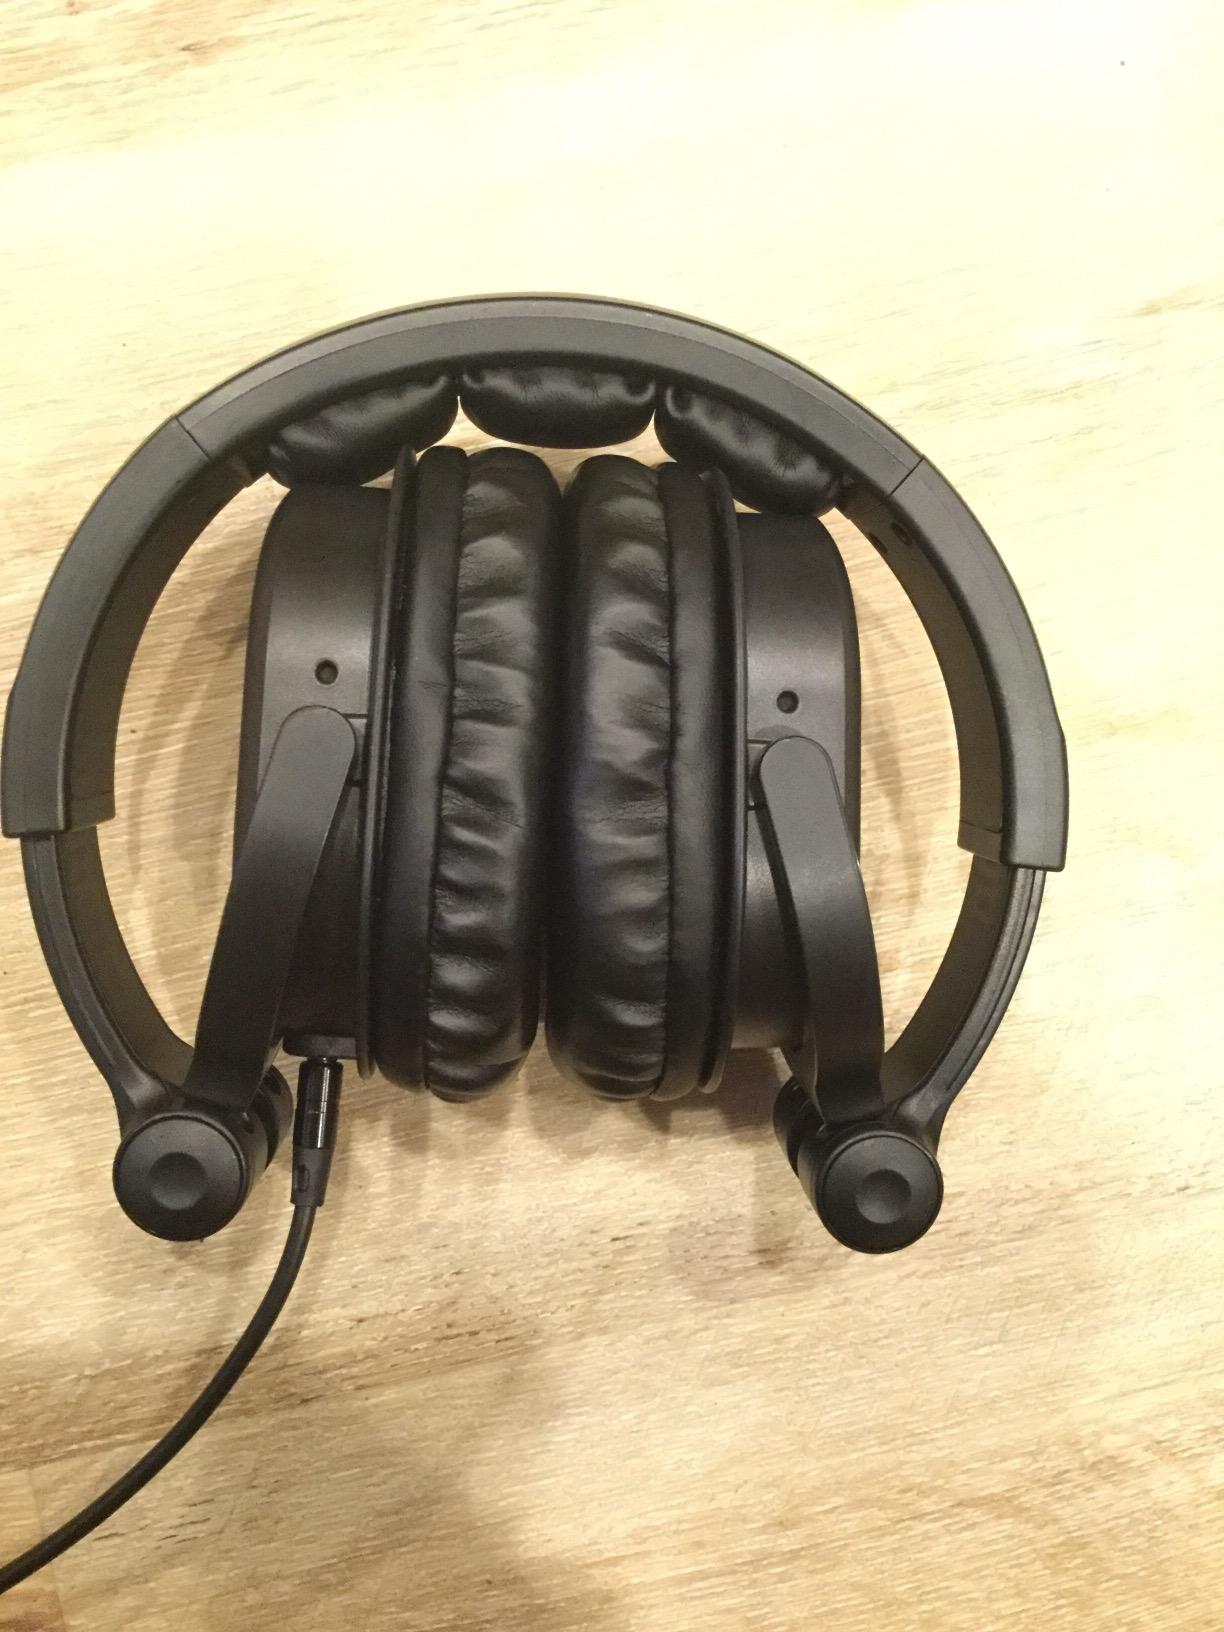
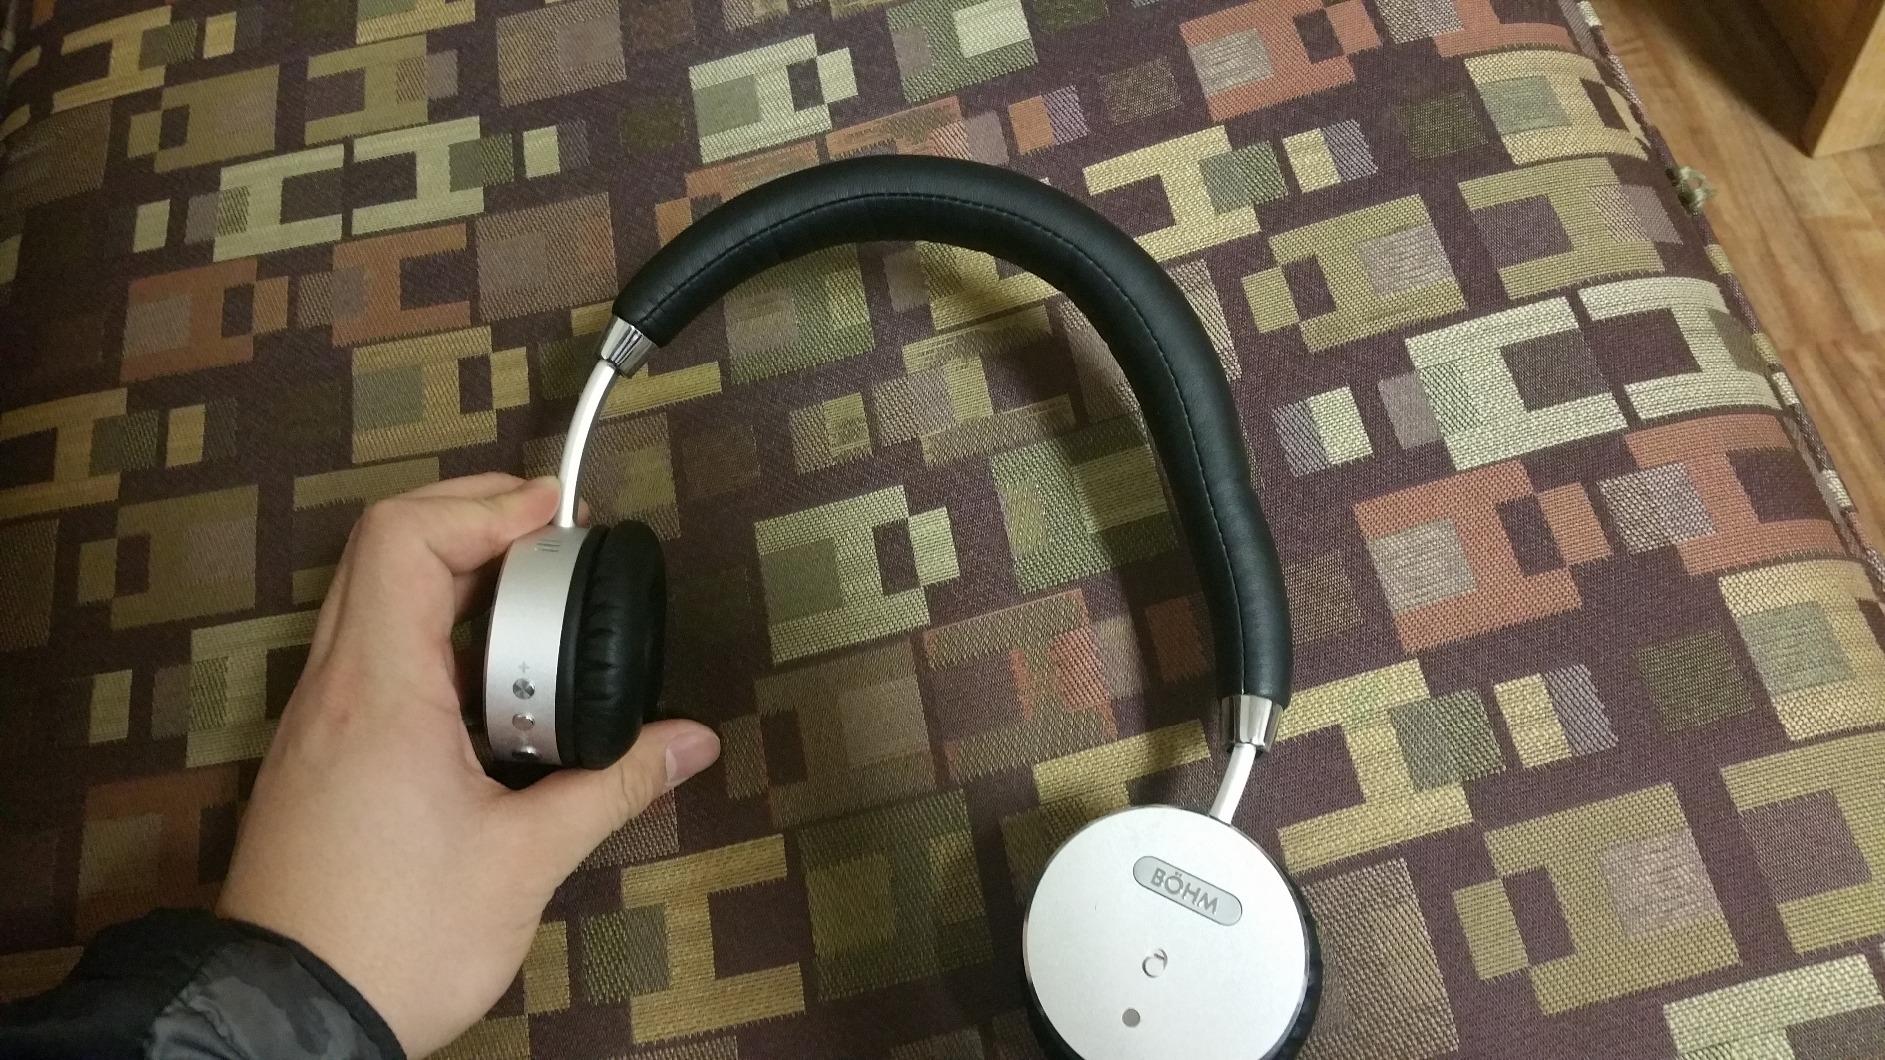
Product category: headphones
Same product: no